Lyle Lovett

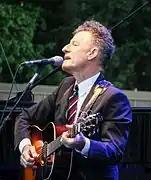
Lovett performing at the Oregon Zoo in Portland, July 2016

Lovett married actress Julia Roberts after meeting her on the set of "The Player". Following a three-week romance, they eloped and married in June 1993 in Marion, Indiana. In March 1995, they divorced after less than two years of marriage. "People" magazine reported that the breakup was caused by career demands. They remained friends afterwards.